VIT Bhopal University

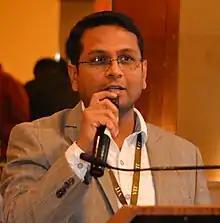
Dr. Shishir Kumar Shandilya (Professor - Deputy Director of SECURE) talking about Cyber Security at Manthan 2020, an event organized by Vellore Institute of Technology, VIT Bhopal University, India

VIT Bhopal University (VIT B), is a state private university of Madhya Pradesh situated in Kothri Kalan in Sehore district, Madhya Pradesh, India. It was established by the Vellore Institute of Technology.